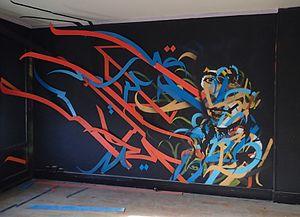
graffiti de A1one mélangeant calligraphie persane au tag, mur de l'appartement n°973 7ème étage de la Tour Paris 13 (lieu d'exposition éphémère aujourd'hui détruit)
A1one, pseudonyme de Karen Rashad, est un artiste plasticien d'origine iranienne, né en 1981 à Téhéran. Il est l'un des pionniers de la scène de l'art urbain dans le Moyen-Orient.